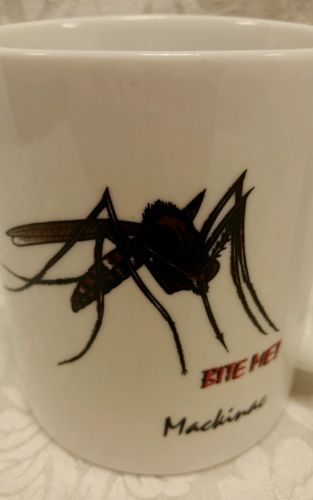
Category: mug